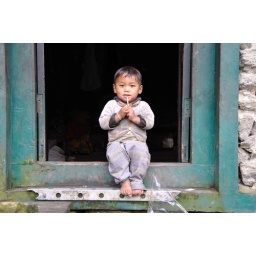
A Sherpa boy playing at the doorstep of his home in a Himalayan village.